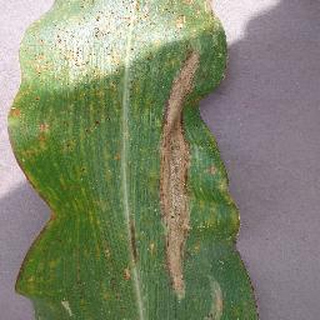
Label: corn_northern_leaf_blight